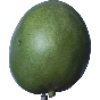
Label: Mango 1